Kantara Castle

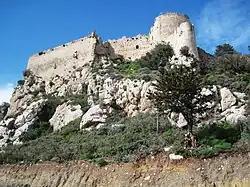
Kantara Castle

Kantara Castle is a castle in Cyprus, under the de facto control of Northern Cyprus. The exact date of its construction remains unknown, the most plausible theory being the Byzantine period. It combines Byzantine and Frankish architectural elements, became derelict in 1525 and was dismantled in 1560. It gave its name to the nearby Kantara monastery.